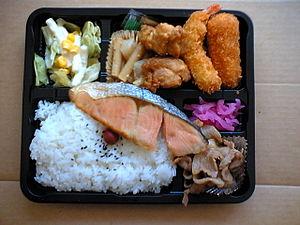
Le Japon possède une forte tradition culinaire et de nombreux rites associés à la consommation de nourriture. Cuisine asiatique, la cuisine japonaise repose sur le riz, le soja et les produits de la mer ; elle a été fortement influencée par les cuisines chinoise et coréenne, ainsi que par les cuisines occidentales, dont certains plats ont été adaptés aux goûts locaux.
Le bento, du japonais bentō ou o-bentō, « pratique », est un repas individuel complet traditionnel de la culture japonaise, prêt à consommer, composé de diverses préparations cuisinées de la cuisine japonaise. Variante des chirashi, de préparation familiale ou commerciale, il est présenté dans une boîte à bento compartimentée, fermée, pratique à transporter, en emballage jetable de restauration rapide du commerce ou bien dans des boîtes jūbako en bois laqué d'artisanat d'art japonais, de repas de gastronomie japonaise, de fête, de restaurant, ou d'osechi de réveillon de Nouvel An japonais…